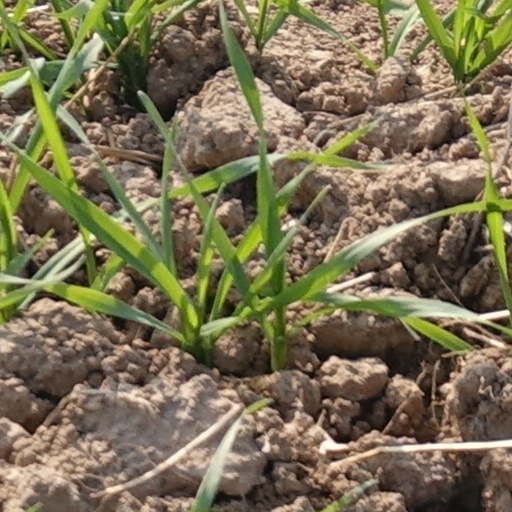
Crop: wheat